Carl Geist

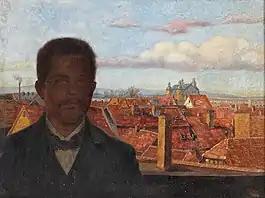
Self-portrait with Veduta of Offenbach (1906)

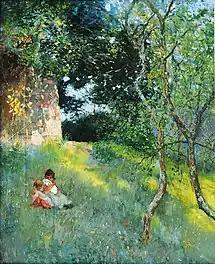
Children with Rabbits in the Garden (before 1915)

Carl Friedrich Wilhelm Geist (9 December 1870, Reichelsheim29 November 1931, Bad Wimpfen) was a German Impressionist painter.